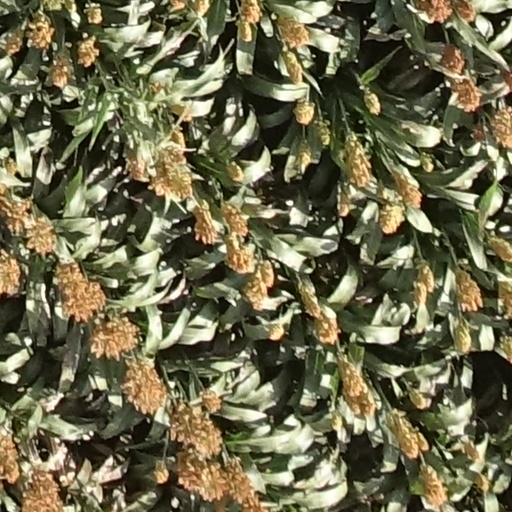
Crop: sorghum